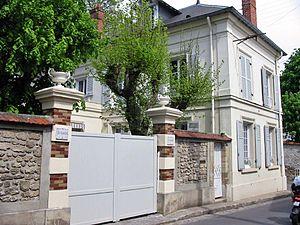
Le Castel, maison ou séjourna Albert Dubout à Mézy-sur-Seine (Yvelines)
Mézy-sur-Seine est une commune du département des Yvelines, dans la région Île-de-France, en France, à 12 km environ à l'est de Mantes-la-Jolie.